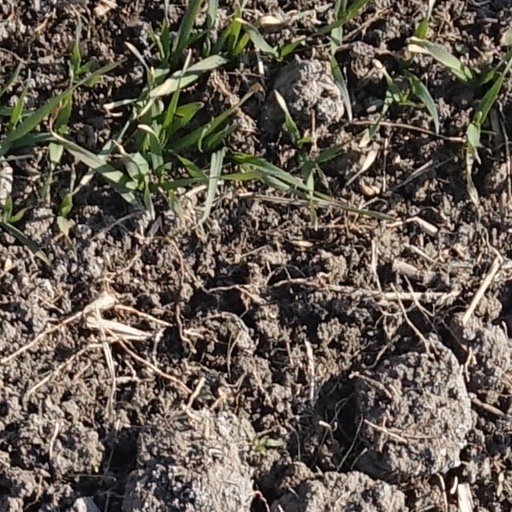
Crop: wheat